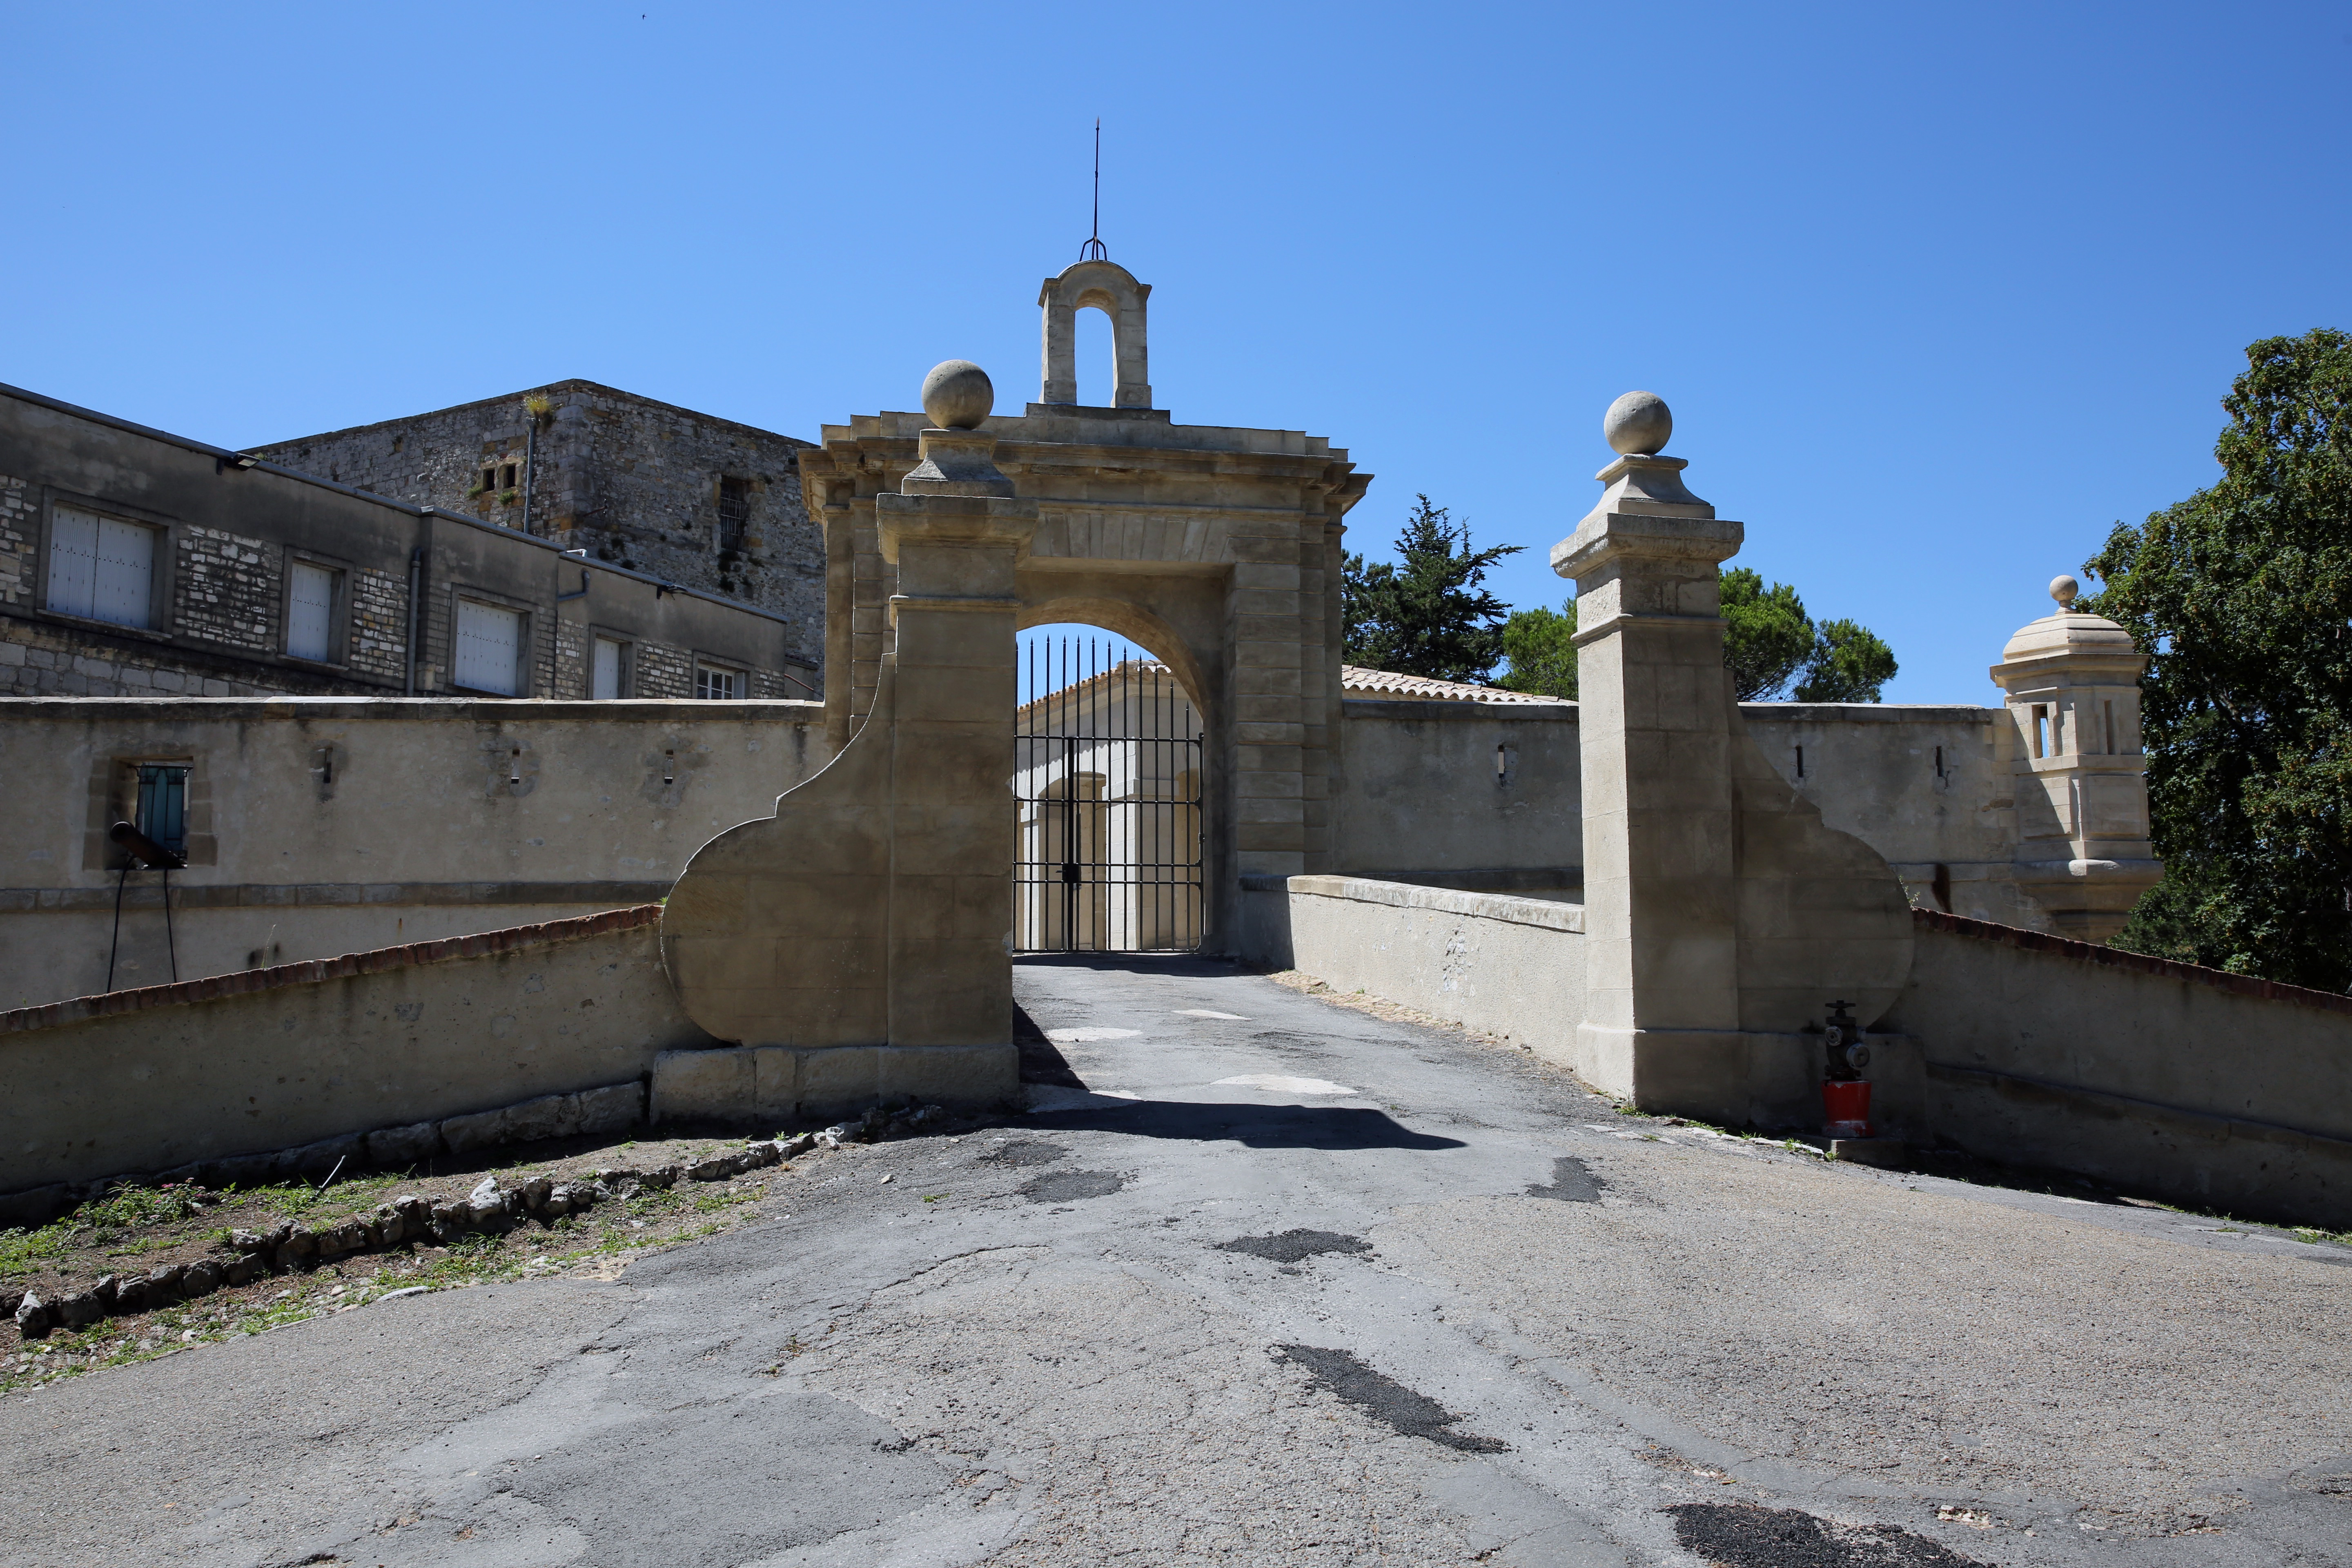
outdoor, light, architecture, sun, town, building, chateau, monument, europe, canon, church, chapel, fortification, place of worship, midi, monastery, prison, t, soleil, lumiere, isasza, southfrance, sdfrankreich, zuidfrankrijk, mditerrane, languedocroussillon, eos5d, gard, cielbleu, exterieur, als, architecturemilitaire, monumenthistorique, fortvauban, cevennes, btimenthistorique, forteresse, caserne, ancient history